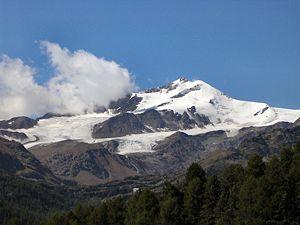
Le parc national du Stelvio, est le plus ancien parc national italien après celui du Grand-Paradis. Il a pour objet de protéger la faune, la flore et les paysages du massif alpin de l'Ortles-Cevedale. Il s'inscrit aussi dans une vision d'économie montagnarde durable dans les régions de Lombardie, Trentin et Tyrol du Sud.